Medea Benjamin

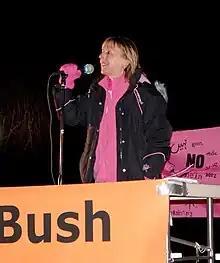
Benjamin speaks at a rally during the 2007 State of the Union Address in Washington, D.C.

From 2002 to 2009, Benjamin engaged in numerous protests involving members of the Bush administration (Secretary of Defense Donald Rumsfeld; President George W. Bush; Secretary of State Condoleezza Rice); Iraqi Prime Minister Nouri al-Maliki, and others. Benjamin engaged in protest actions at the 2004 Democratic National Convention and the 2004 Republican National Convention. On December 4, 2007, she was arrested by plainclothes police in Lahore, Pakistan, detained by the ISI for eight hours, and deported after protesting the house arrest of lawyers (including Aitzaz Ahsan). In 2009, Benjamin joined the steering committee for the Gaza Freedom March. In February 2012, Benjamin was arrested and deported for illegal entry to Bahrain and her participation in an illegal protest.